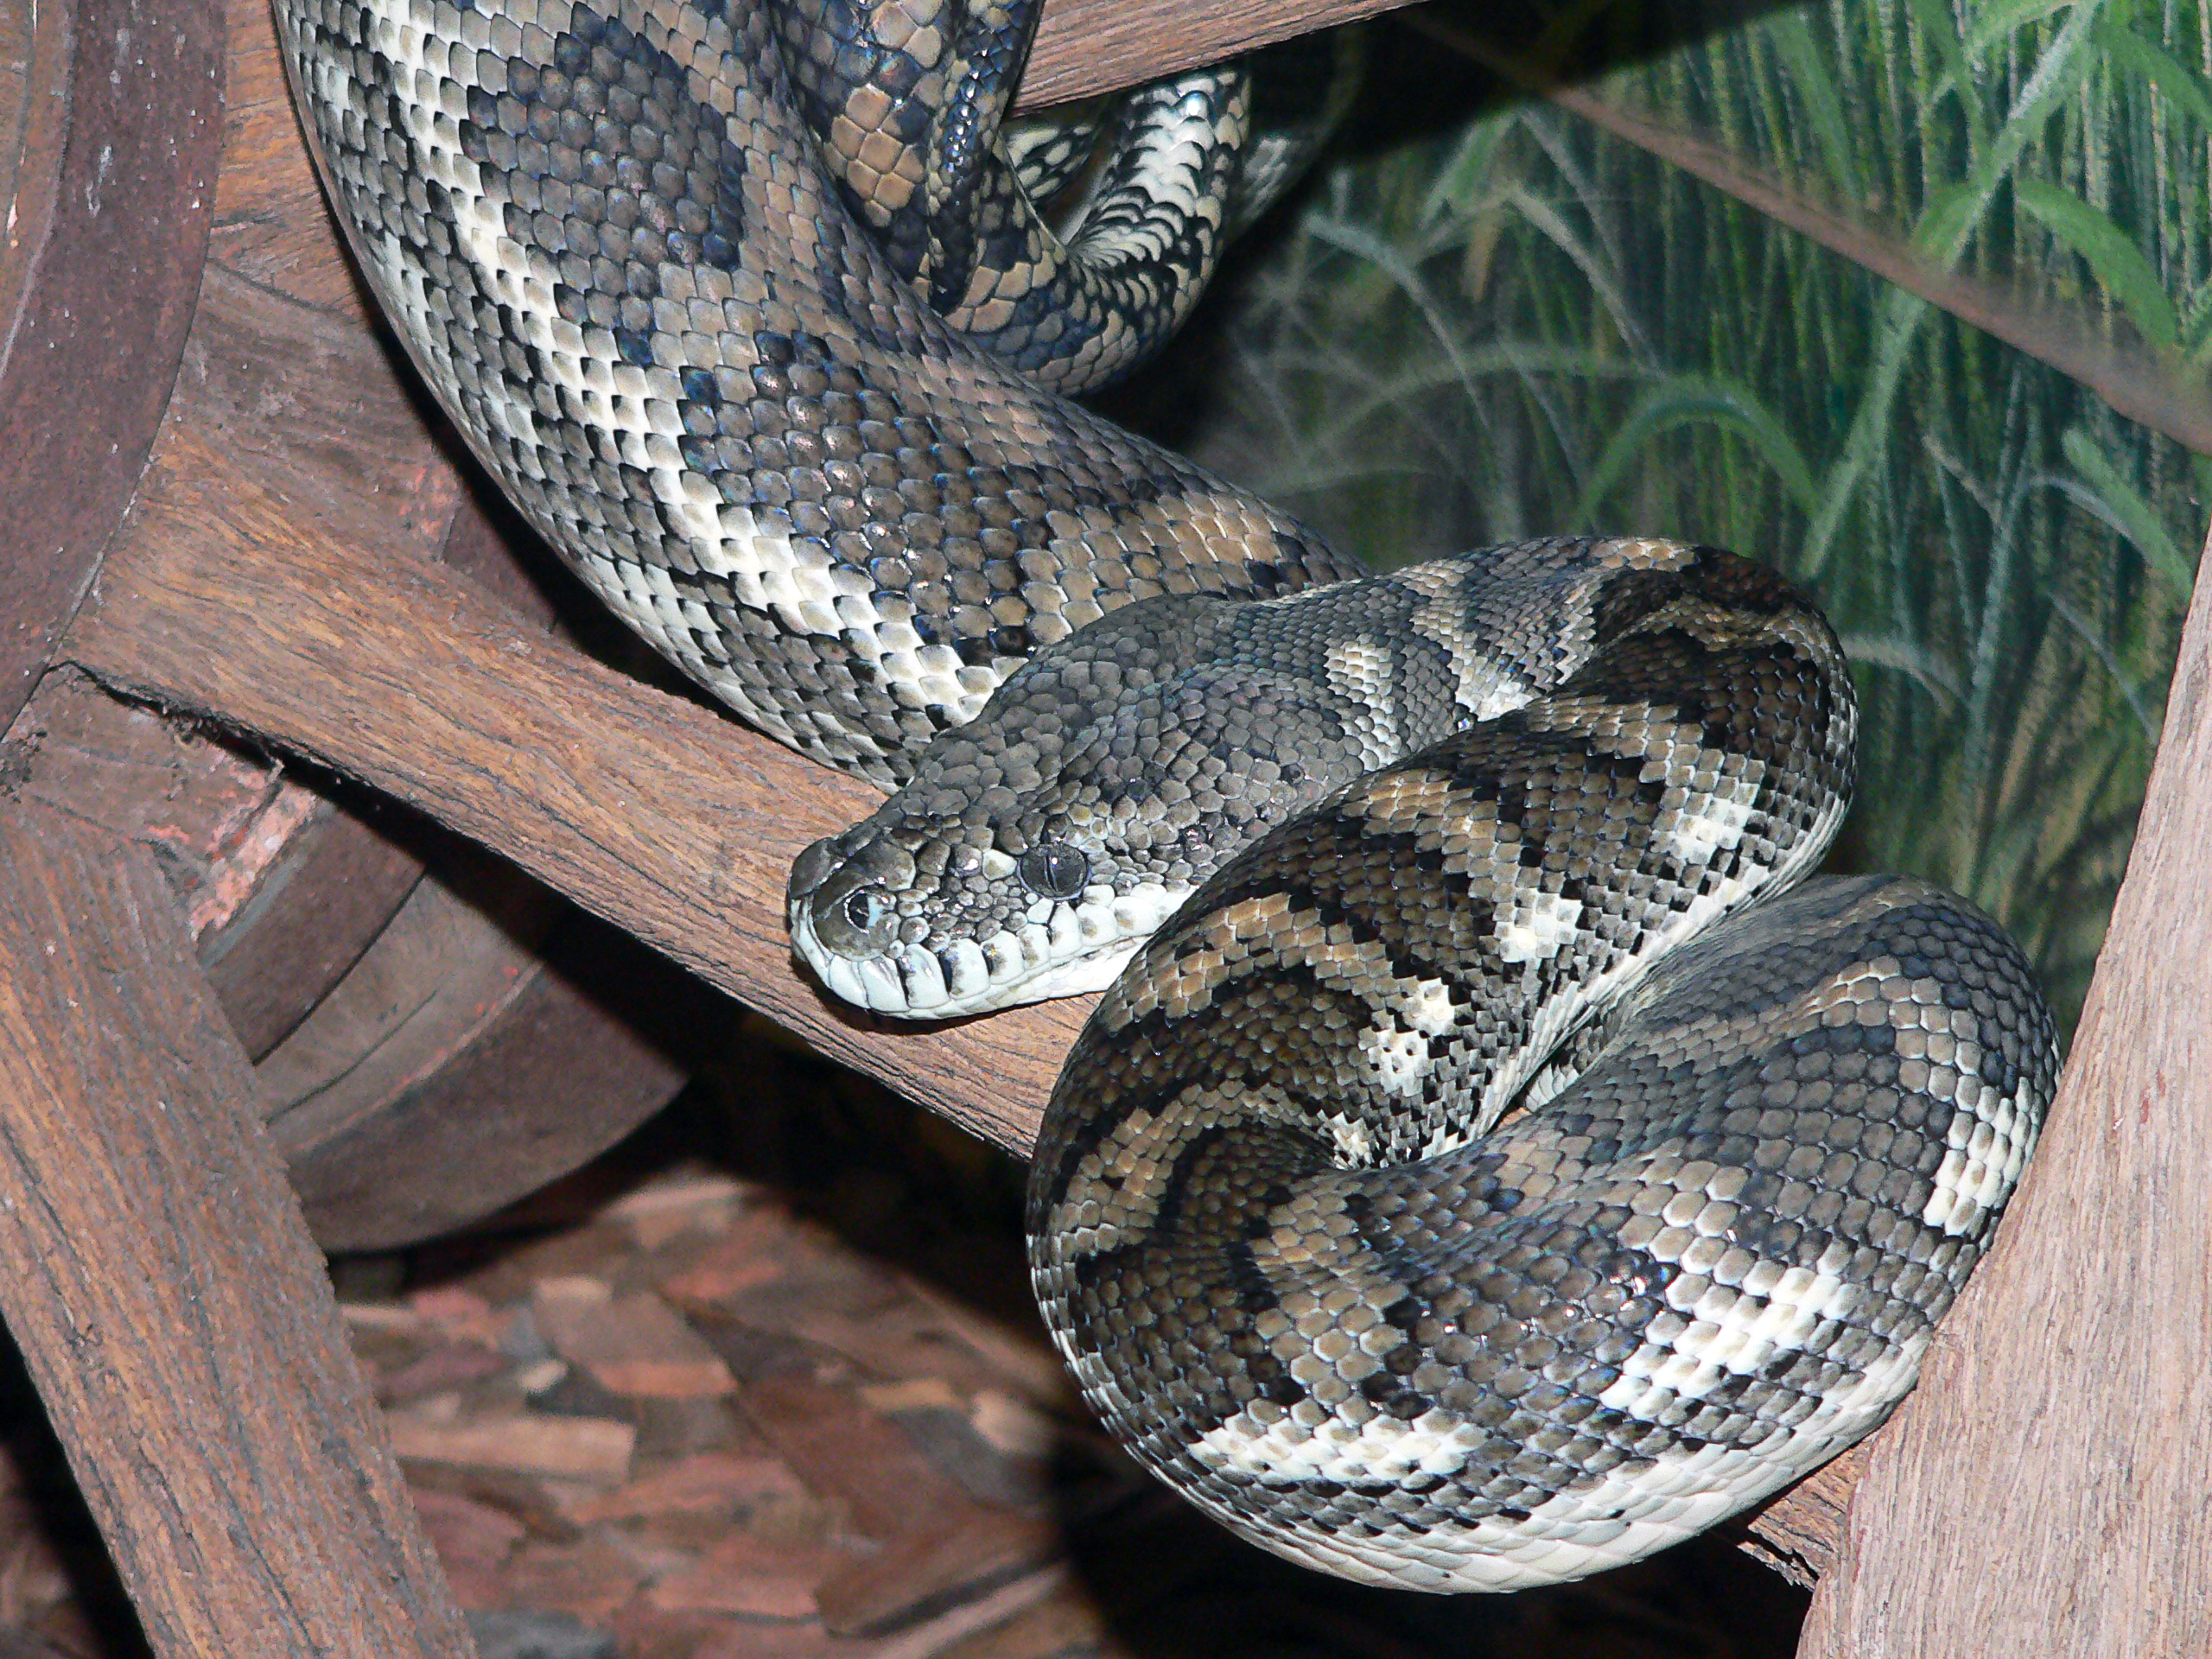
reptile, fauna, publicdomain, snake, rattlesnake, vertebrate, snakes, carpetpython, serpent, viper, elapidae, garter snake, colubridae, sidewinder, eastern diamondback rattlesnake, boa constrictor, scaled reptile, boas, hognose snake, kingsnake